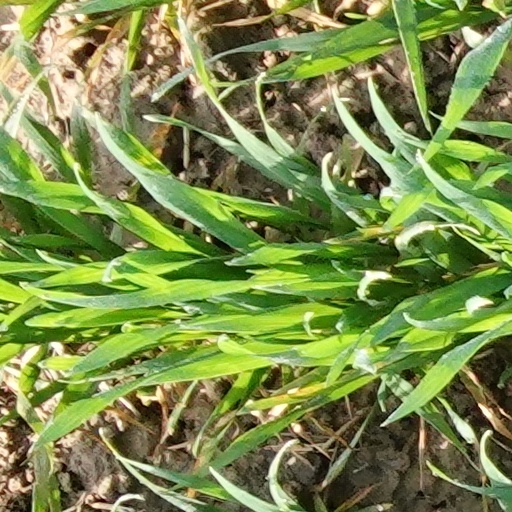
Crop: wheat